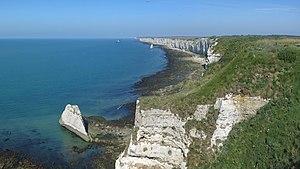
Côte d'Albâtre à Roc Vaudieu, Normandie, France
La Côte d'Albâtre est un choronyme qui correspond à une région côtière française du cauchois située sur la Manche. Constitué de 130 kilomètres de bordures maritimes et de falaises entrecoupées de valleuses, elle constitue la quasi-totalité du littoral de la Seine-Maritime. Depuis 2009, une partie est classée site Natura 2000 sous la dénomination littoral cauchois.